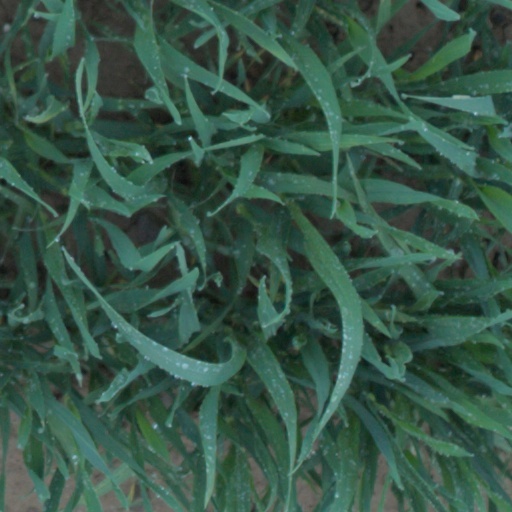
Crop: wheat